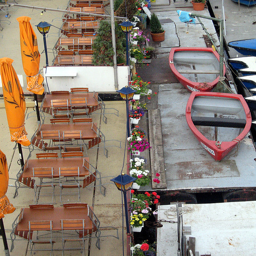
The chairs are pushed into the table and the umbrellas are folded up.
Several tables in a line outside with a few boats on land to the right of the tables.
A row of tables sitting next to beached boats.
Several restaurant tables with umbrellas along the boat dock.
A row of tables stand near a row of closed yellow umbrellas as flowers line a sidewalk near a boat area.